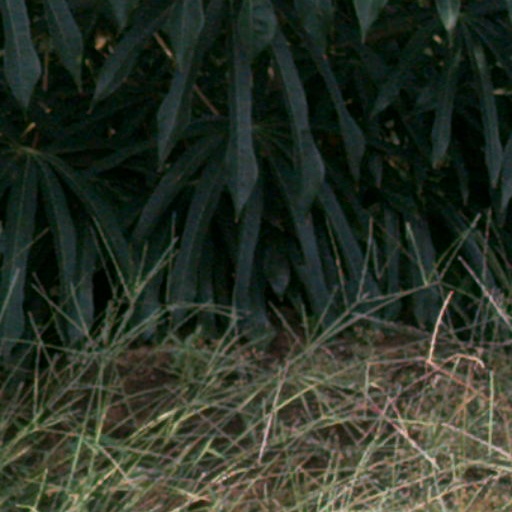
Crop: cassava